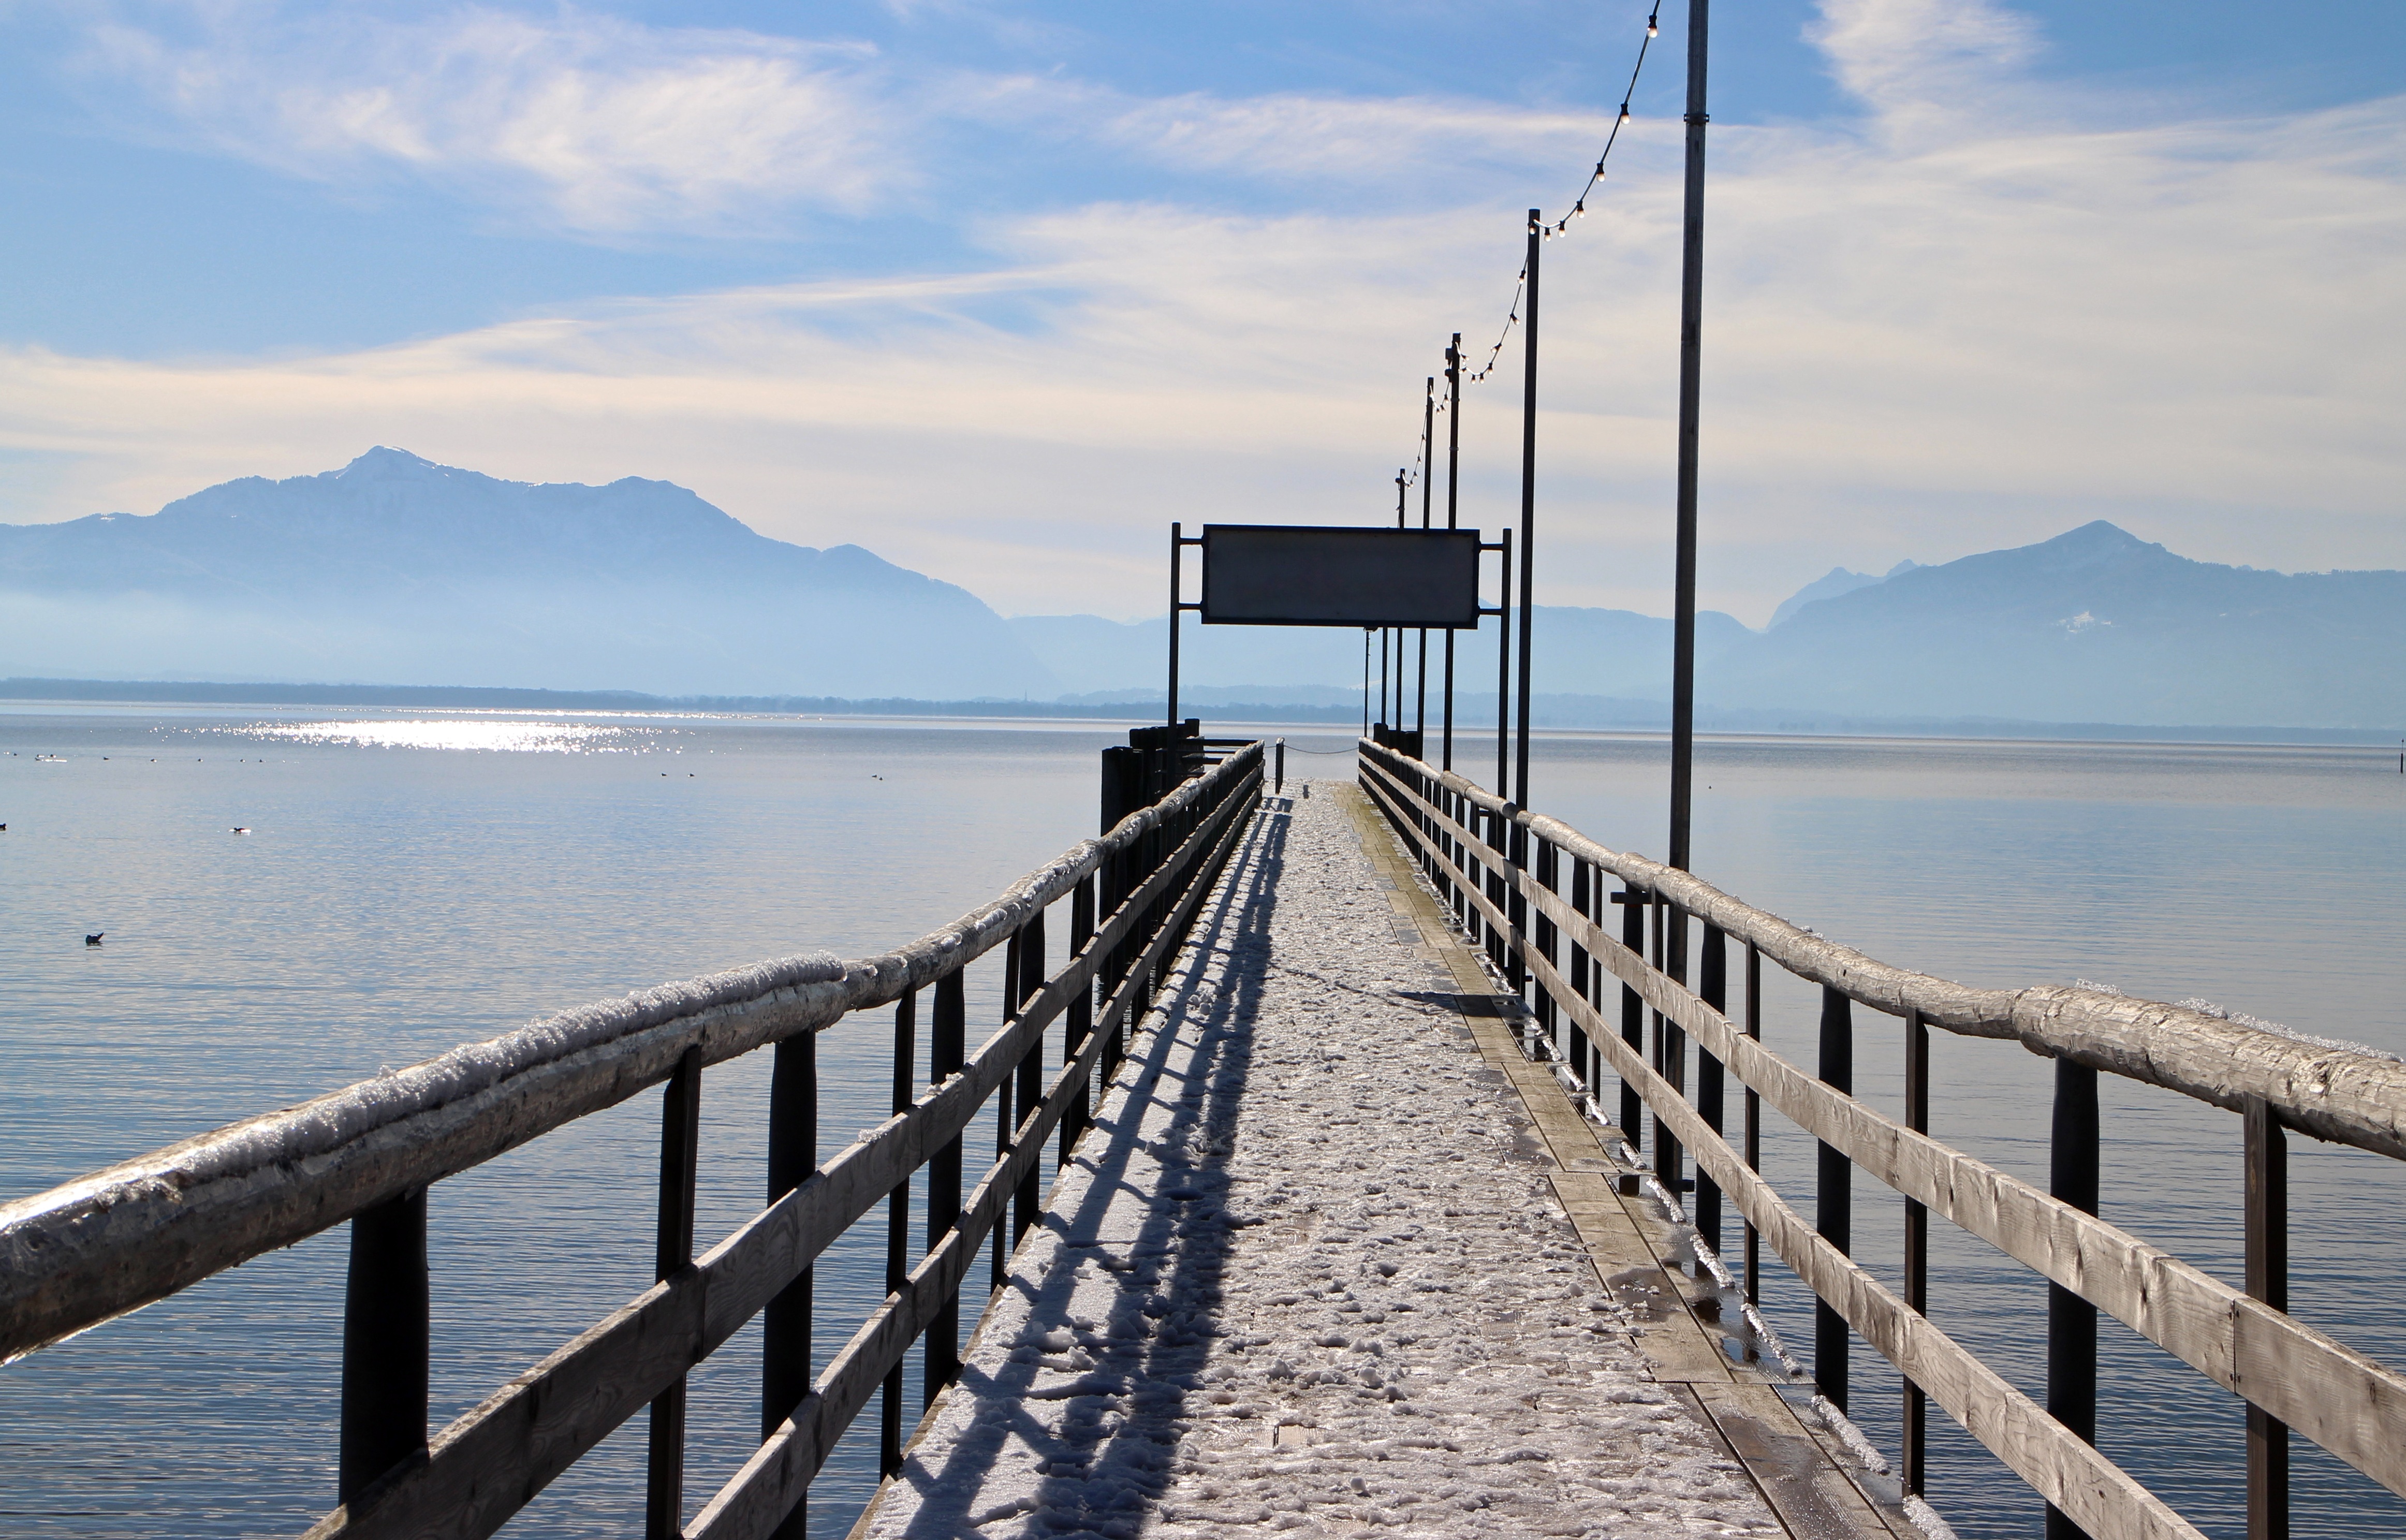
beach, sea, coast, water, ocean, horizon, winter, dock, boardwalk, bridge, shore, lake, pier, walkway, vacation, web, bay, reservoir, jetty, icy, breakwater, chiemsee, nonbuilding structure